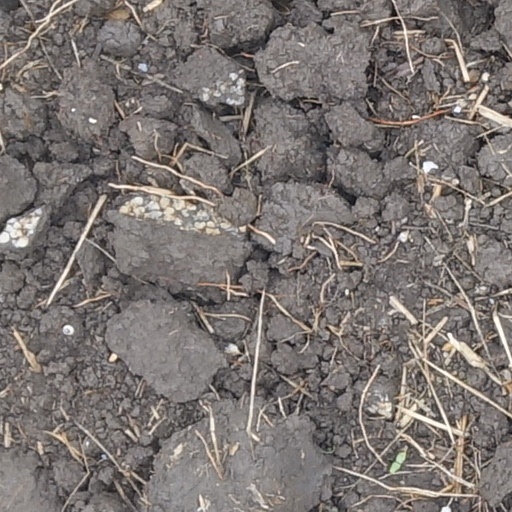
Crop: wheat